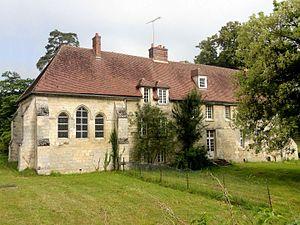
Poste forestier de Sainte-Perrine.
L’abbaye de Saint-Jean-aux-Bois est une ancienne abbaye située dans l'actuel département français de l'Oise, en forêt de Compiègne, sur la commune de Saint-Jean-aux-Bois. Elle est fondée en 1152 par la reine Adélaïde de Savoie afin d'y établir une communauté de sœurs bénédictines vivant sous la règle de Cluny. La veuve du roi de France Louis VI achète à cet effet des terres et l'ancienne maison royale de Cuise que son époux et Philippe Iᵉʳ avaient données au prieuré de Béthisy-Saint-Pierre. La construction du couvent commence sans doute peu après la fondation, mais le chantier de l'église se déroule au cours des années 1220 seulement.